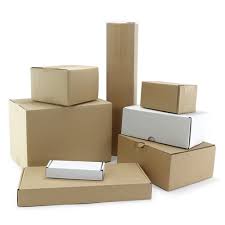
Label: cardboard